Here Comes Mr. Jordan

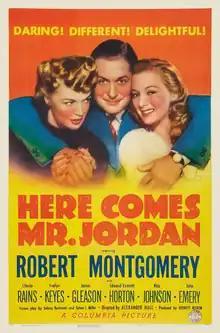
Theatrical release poster

Here Comes Mr. Jordan is a 1941 American fantasy romantic comedy film directed by Alexander Hall, in which a boxer, mistakenly taken to Heaven before his time, is given a second chance back on Earth. It stars Robert Montgomery, Claude Rains, Evelyn Keyes, James Gleason, Edward Everett Horton, Rita Johnson, and John Emery.